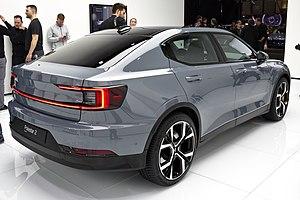
La Polestar 2 est une voiture électrique du constructeur automobile suédois Polestar produite à partir de début 2020. Elle est le second modèle et le premier véhicule électrique du constructeur, filiale du groupe Geely et de Volvo Cars.
Polestar est un constructeur automobile du groupe Geely et la division performance de Volvo Cars Corporation, basée à Göteborg en Suède.